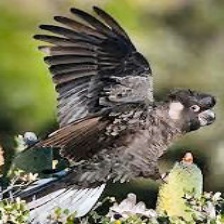
Species: BLACK COCKATO
Scientific name: CALYPTORHYNCHUS LATIROSTRIS
ImageNet parent category: sulphur-crested_cockatoo